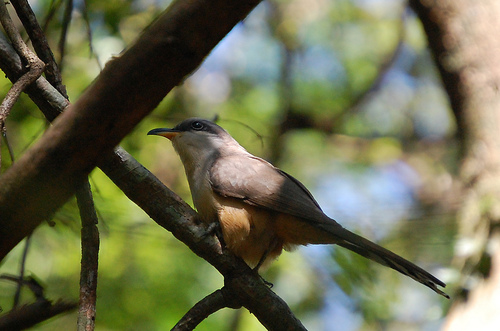
the bird's rectrices are long and narrow and are sticking off the rump of the bird.
this is a small bird, grey on the dome of the head and top of the small beak, light grey to white down the throat and upper back and medium grey wings and tail, with fluffy light brown feathers across the underbody.
this little bird has a brown belly and breast, black crown, and narrow pointy bill.
this bird has a long tail and a beak that is pointed and curves downward.
this is a bird with a brown belly, grey wing and a white throat.
this bird has wings that are grey and has a yellow belly
this bird has wings that are brown and black and has a yellow belly
this bird is brown with white and has a long, pointy beak.
a small bird with yellow bellow, white breast and black head.
a small bird with a brown belly and breast with grey wings and a short flat beak.
Species: Mangrove Cuckoo